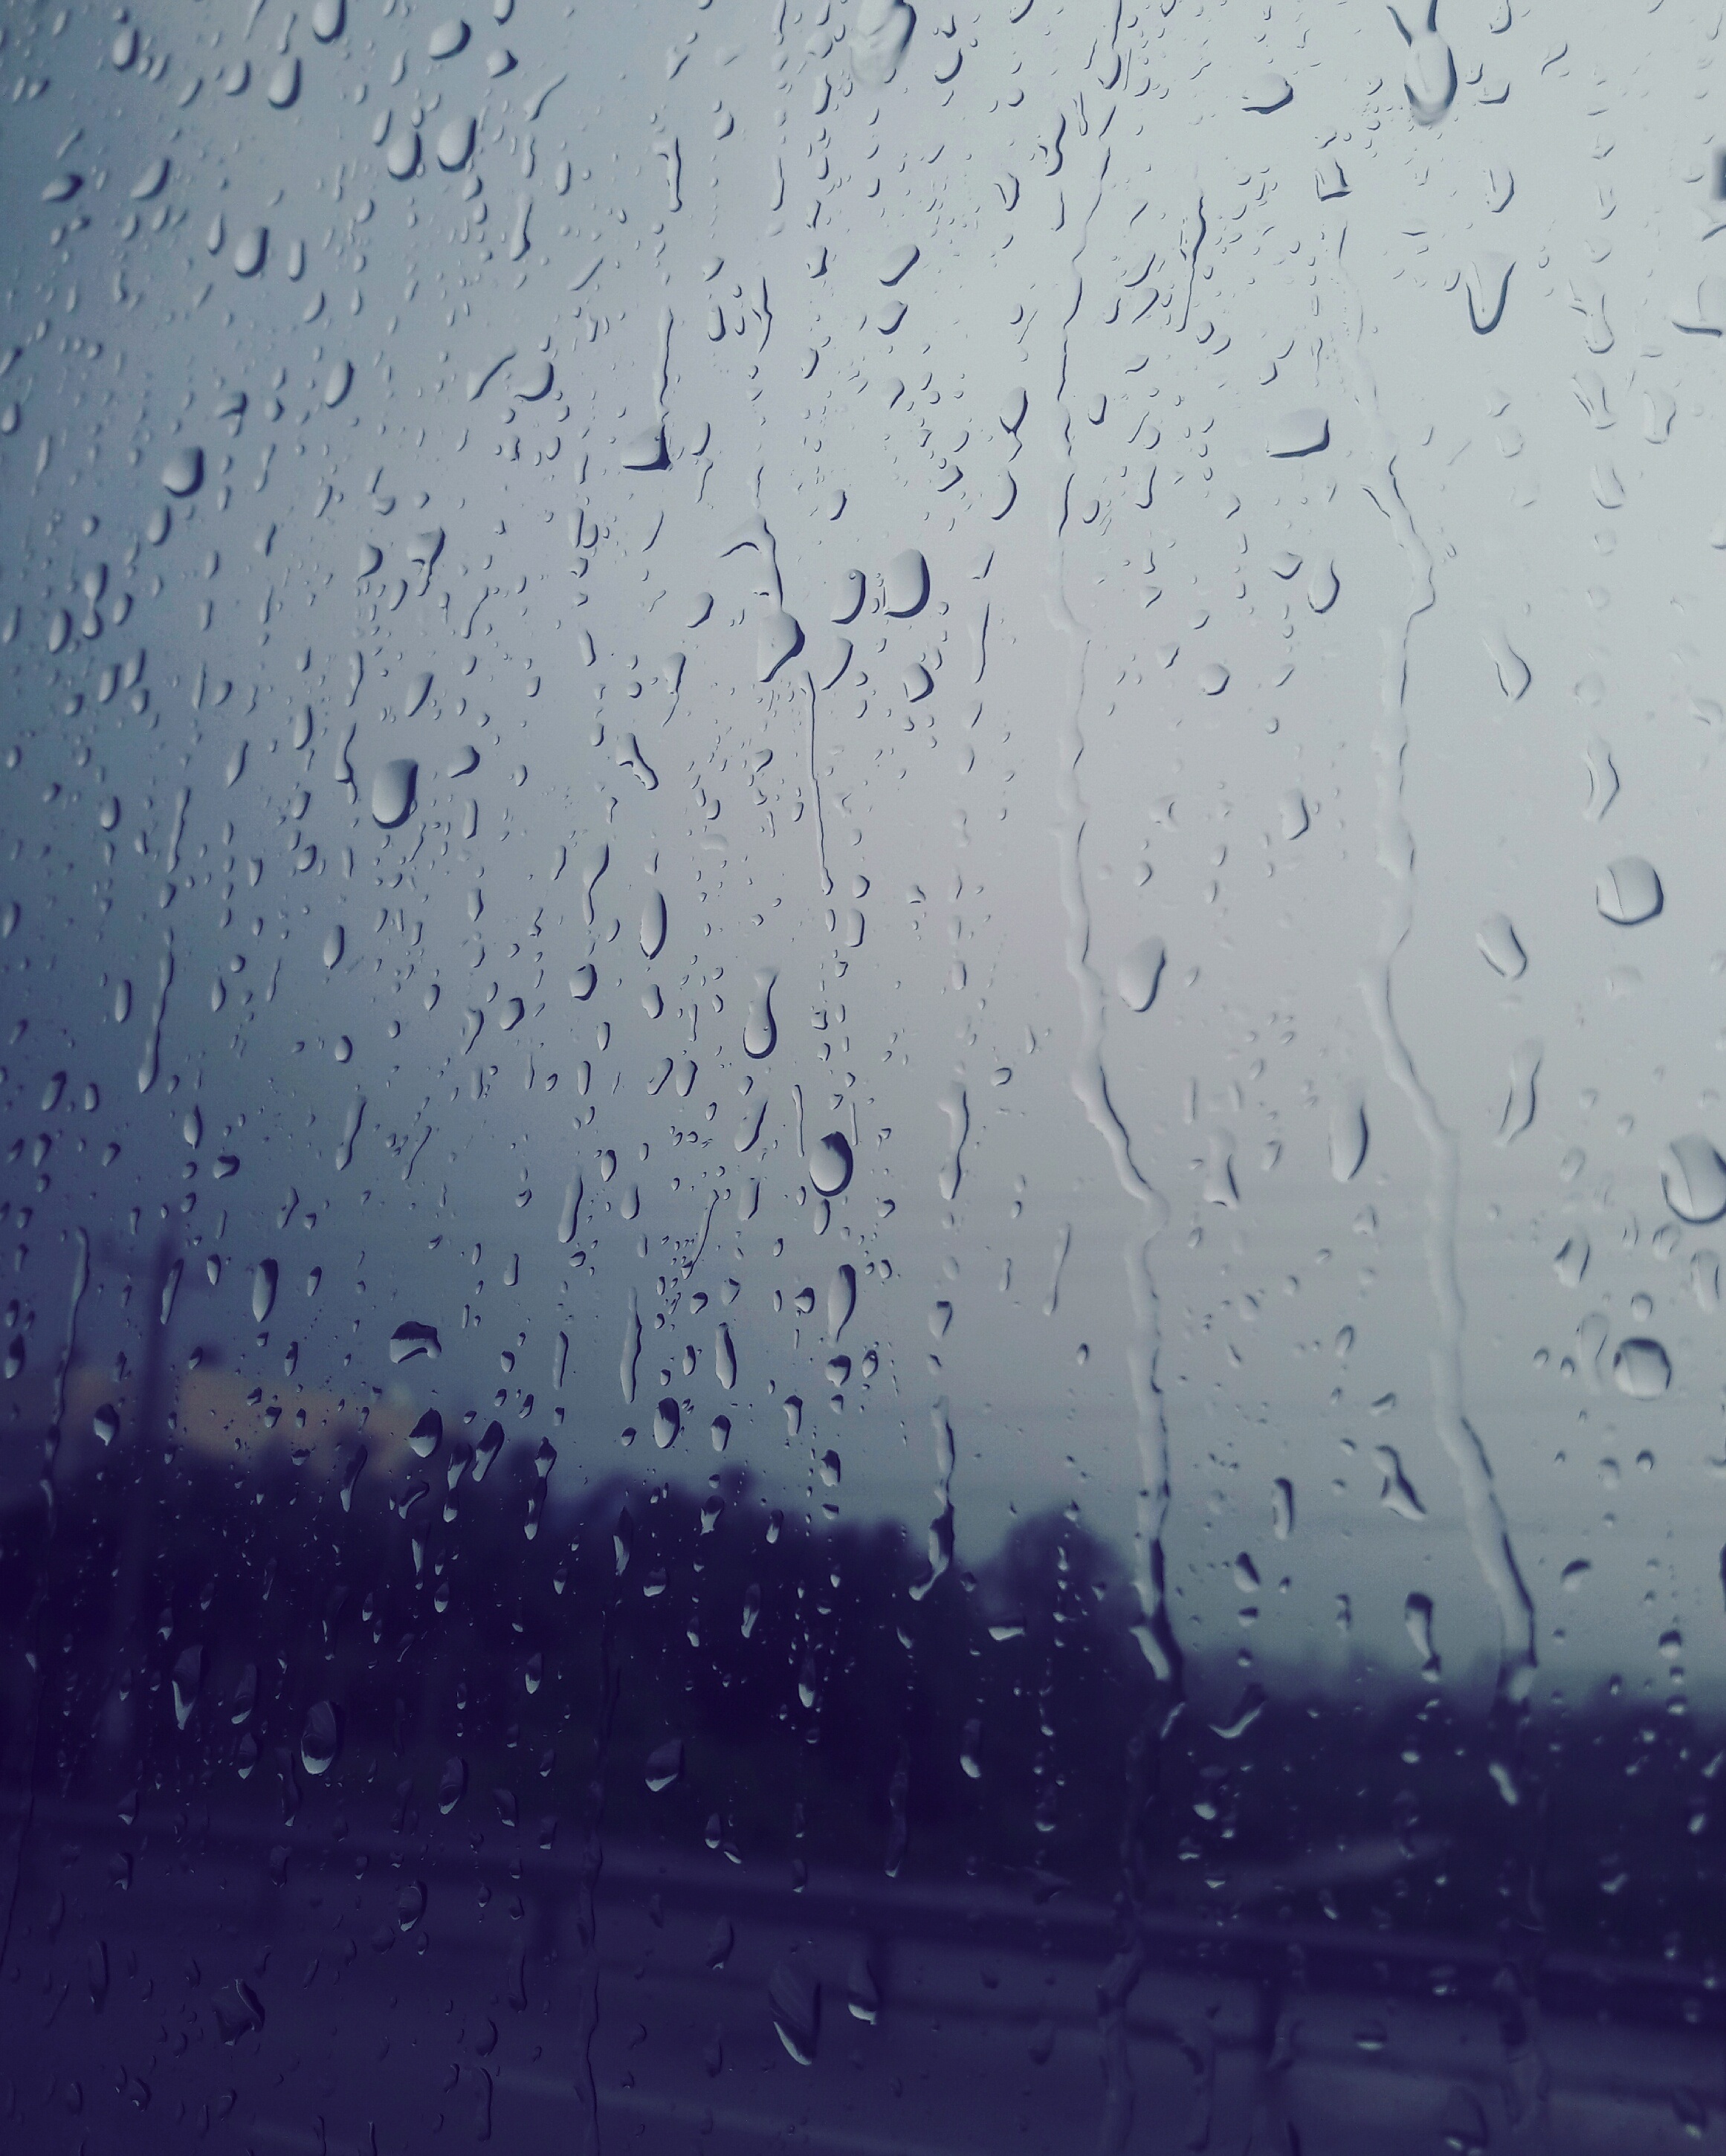
snow, drop, sky, rain, atmosphere, line, weather, blue, freezing, mirro